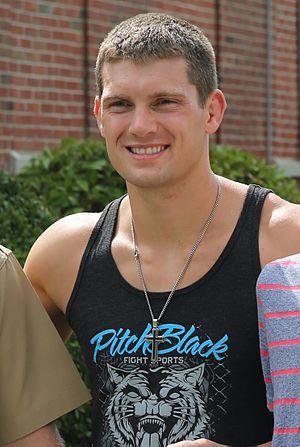
Stephen Randall Thompson, né le 11 février 1983 à Simpsonville en Caroline du Sud, est un pratiquant professionnel de MMA américain. Il combat actuellement à l'Ultimate Fighting Championship dans la catégorie des poids mi-moyens.